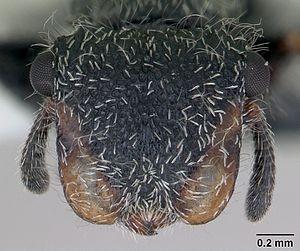
Cephalotes laminatus, est une espèce de fourmis arboricoles du genre Cephalotes.